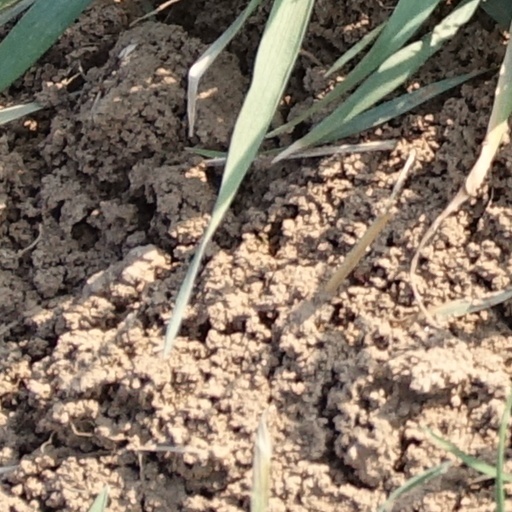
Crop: wheat